Thomas Grenville (died 1513)

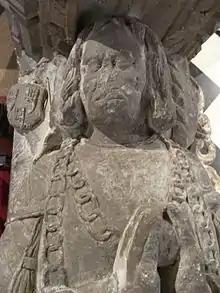
Detail of Grenville's effigy in St Mary's Church, Bideford

Sir Thomas Grenville II, K.B., (c. 1453 – c. 1513), lord of the manors of Stowe in Kilkhampton, Cornwall and Bideford, Devon, Sheriff of Cornwall in 1481 and 1486. During the Wars of the Roses, he was a Lancastrian supporter who had taken part in the conspiracy against Richard III, organised by the Duke of Buckingham. On the accession of King Henry VII (1485–1509) to the throne, Sir Thomas was appointed one of the Esquires of the Body to Henry VII. On 14 November 1501 upon the marriage of Prince Arthur to Katherine of Aragon, he was created a Knight of the Bath. He served on the Commission of the Peace for Devon from 1510 to his death in circa 1513.